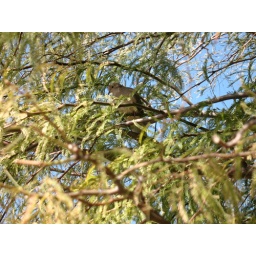
I took my sister to the doctor and this bird just chilled out in the tree next to the truck.